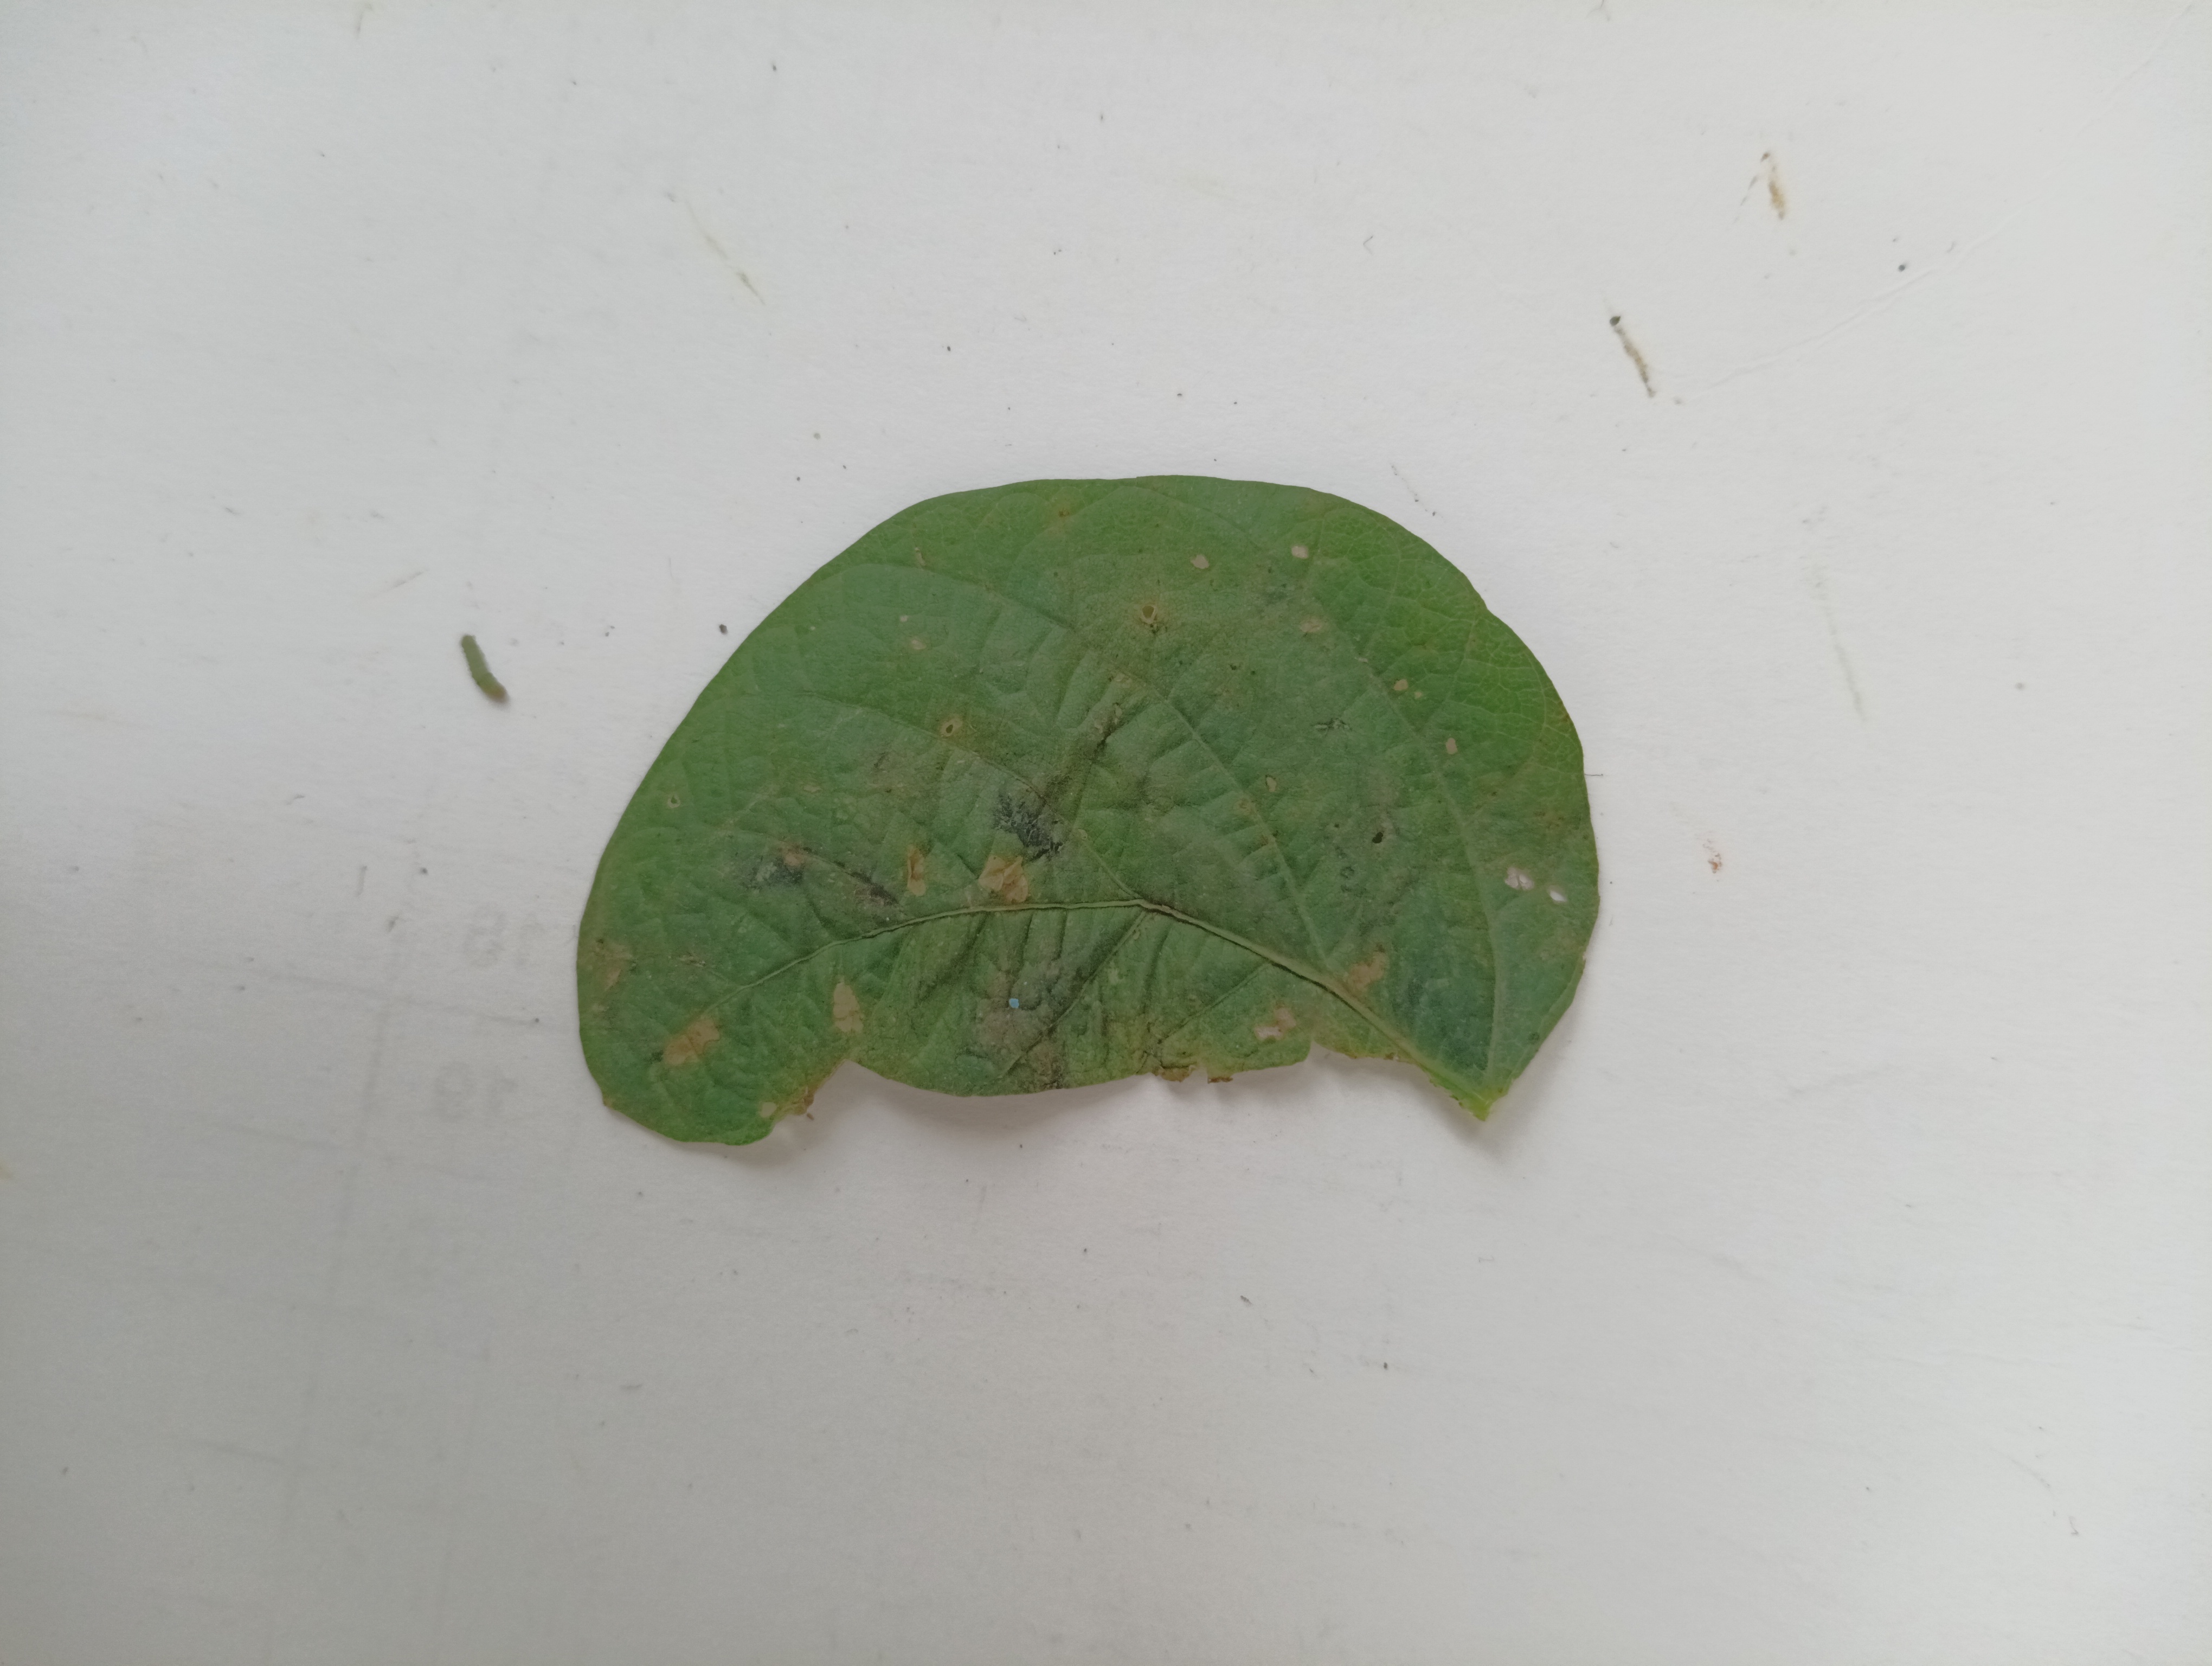
Label: Bacterial leaf Blight